Butyrate kinase

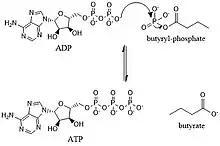
Mechanism for butyrate kinase

The reaction above is a nucleophilic substitution reaction. An electron pair from an oxygen on ADP attacks the phosphorus on butyryl-phosphate, breaking the bond between phosphorus and oxygen to create ATP and butyrate. The arrow-pushing mechanism is shown above.